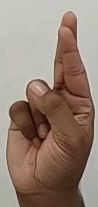
ASL sign: R